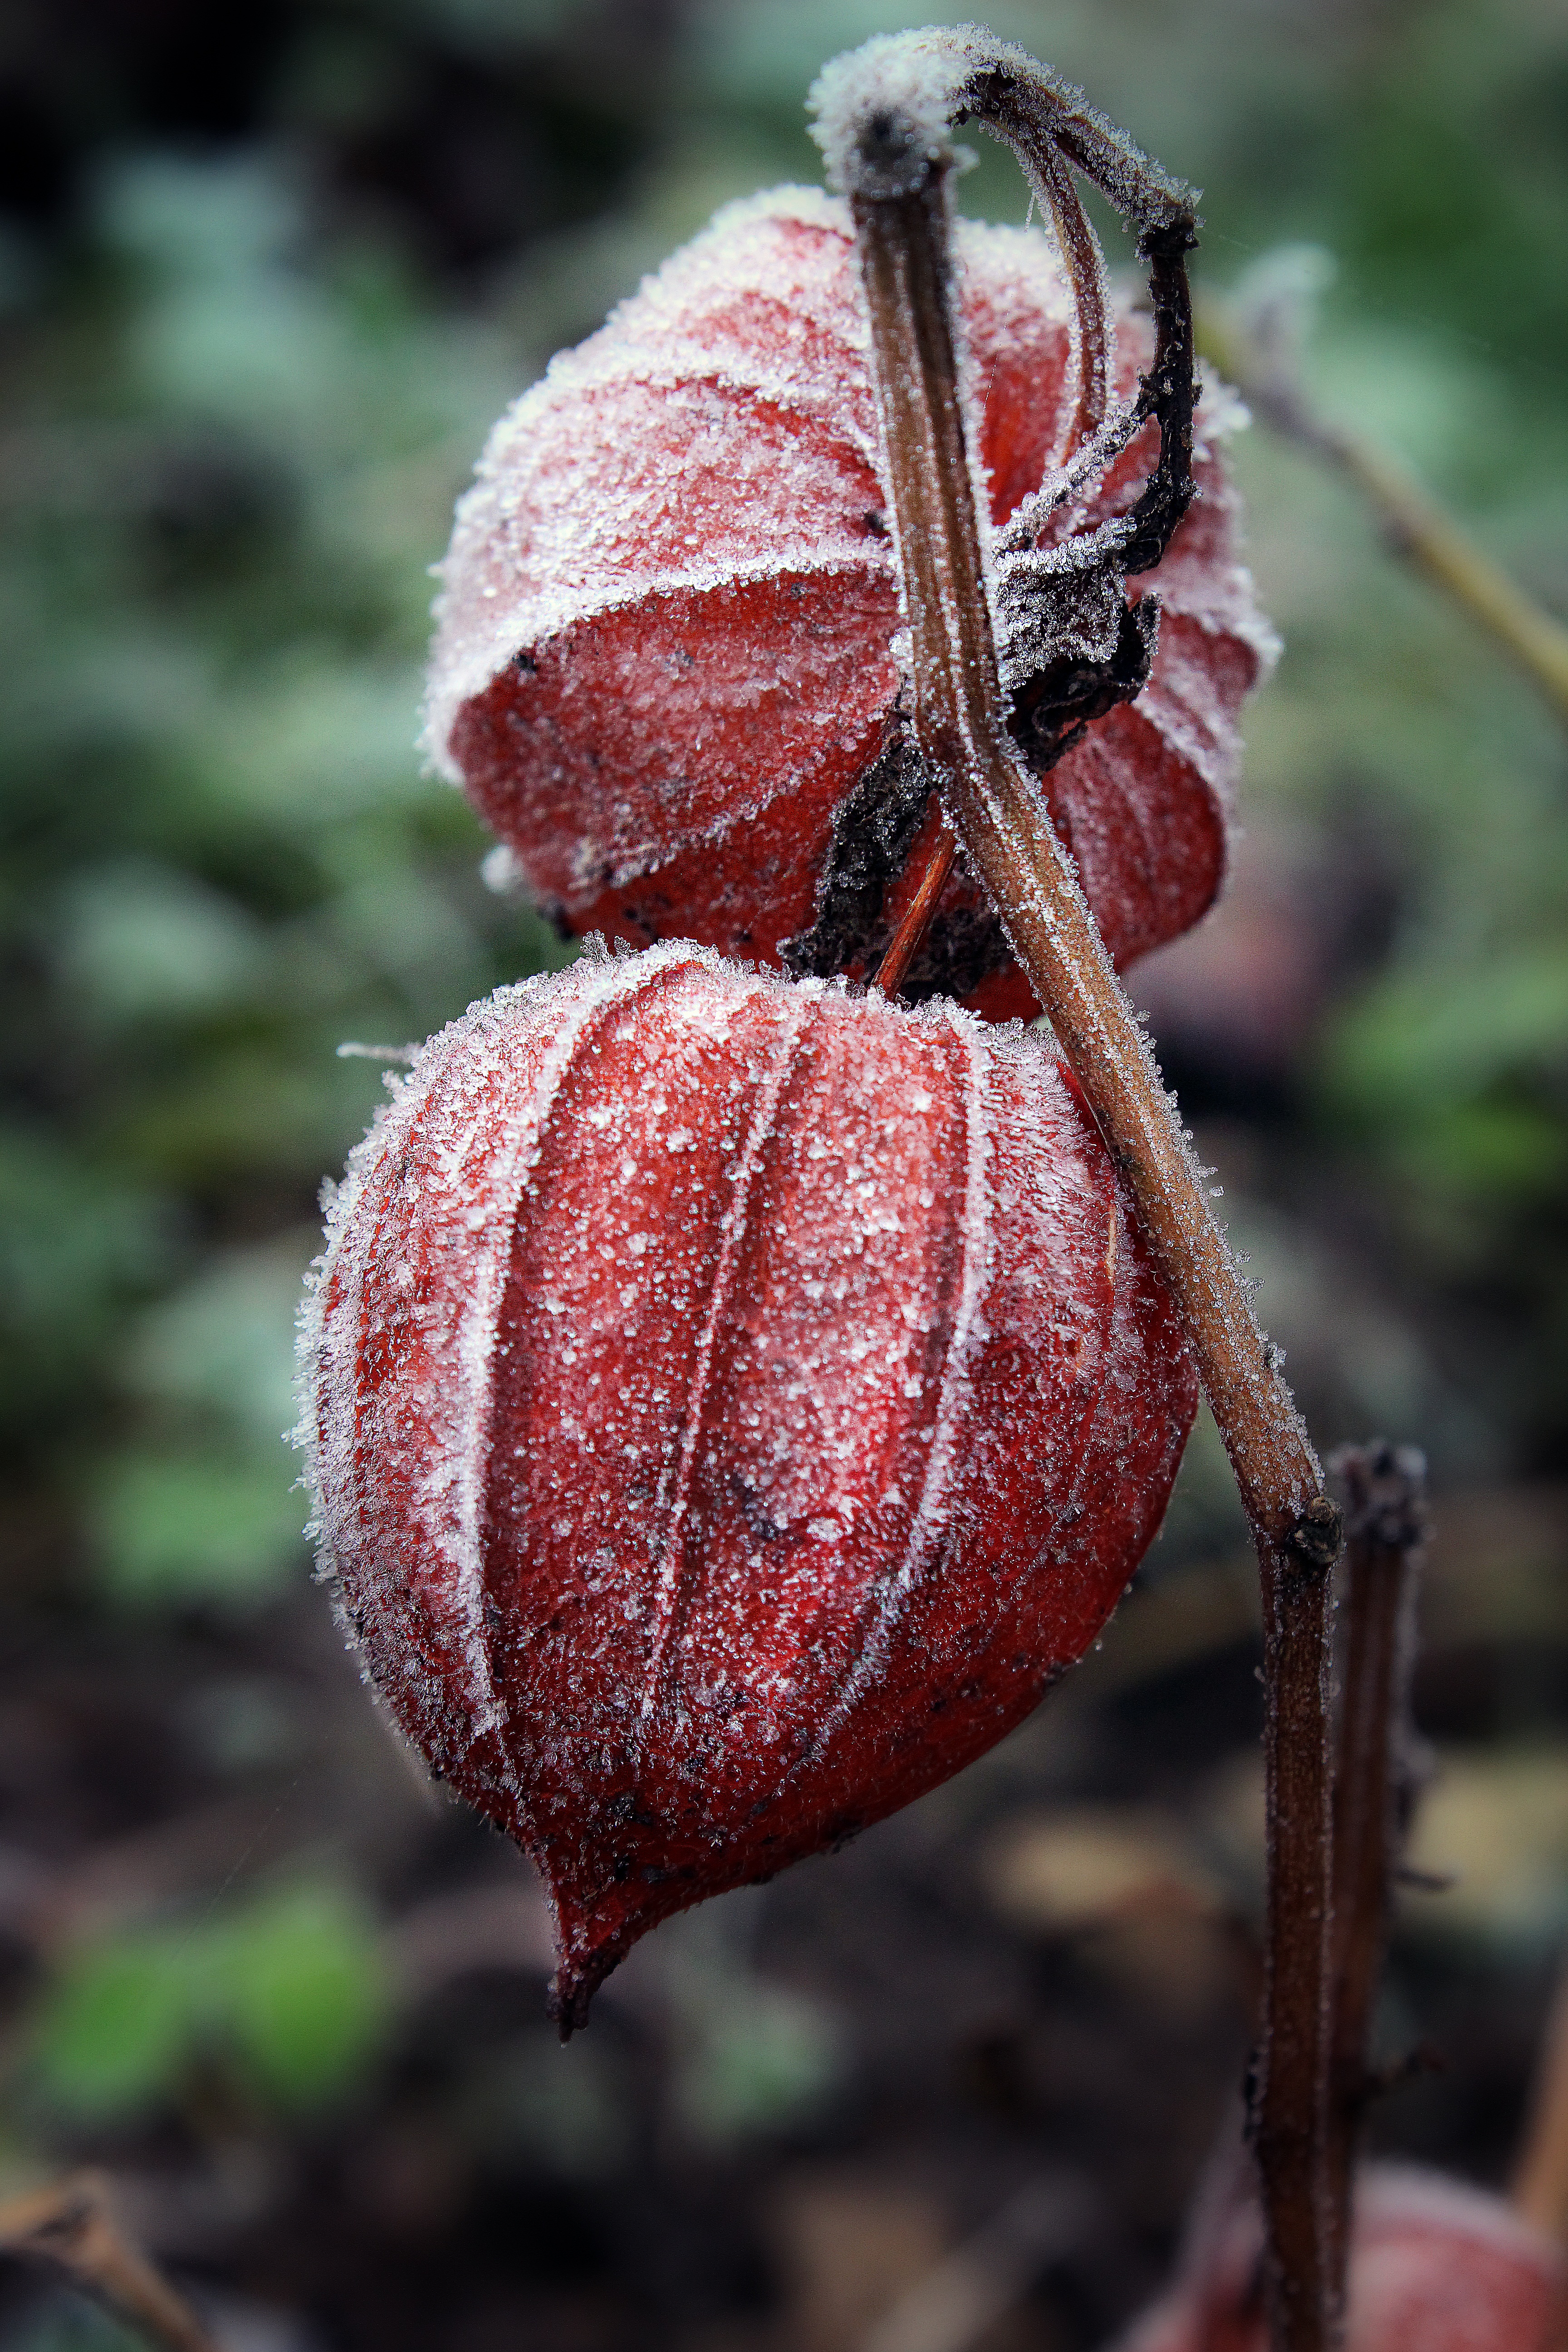
nature, blossom, cold, winter, plant, photography, leaf, flower, petal, frost, ice, red, produce, autumn, botany, flora, glitter, wildflower, close up, november, bud, wintry, physalis, lampionblume, macro photography, eiskristalle, crystals, flowering plant, plant stem, land plant